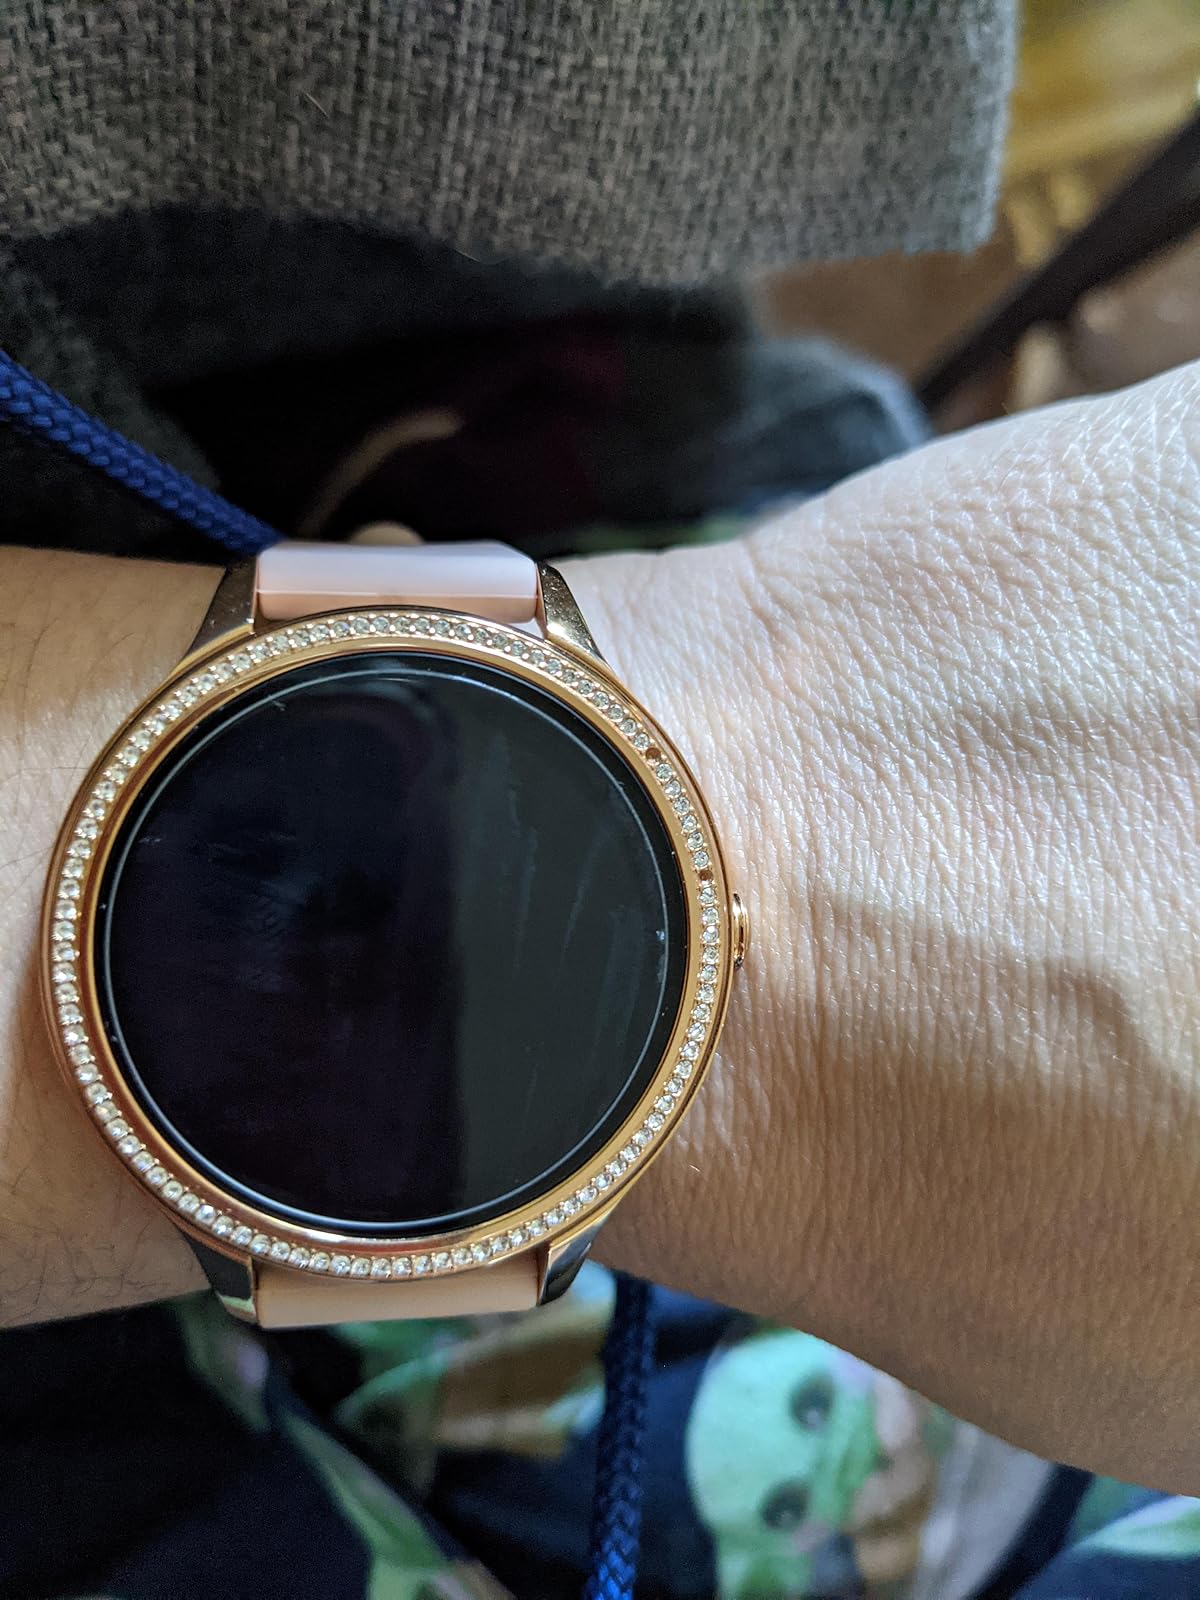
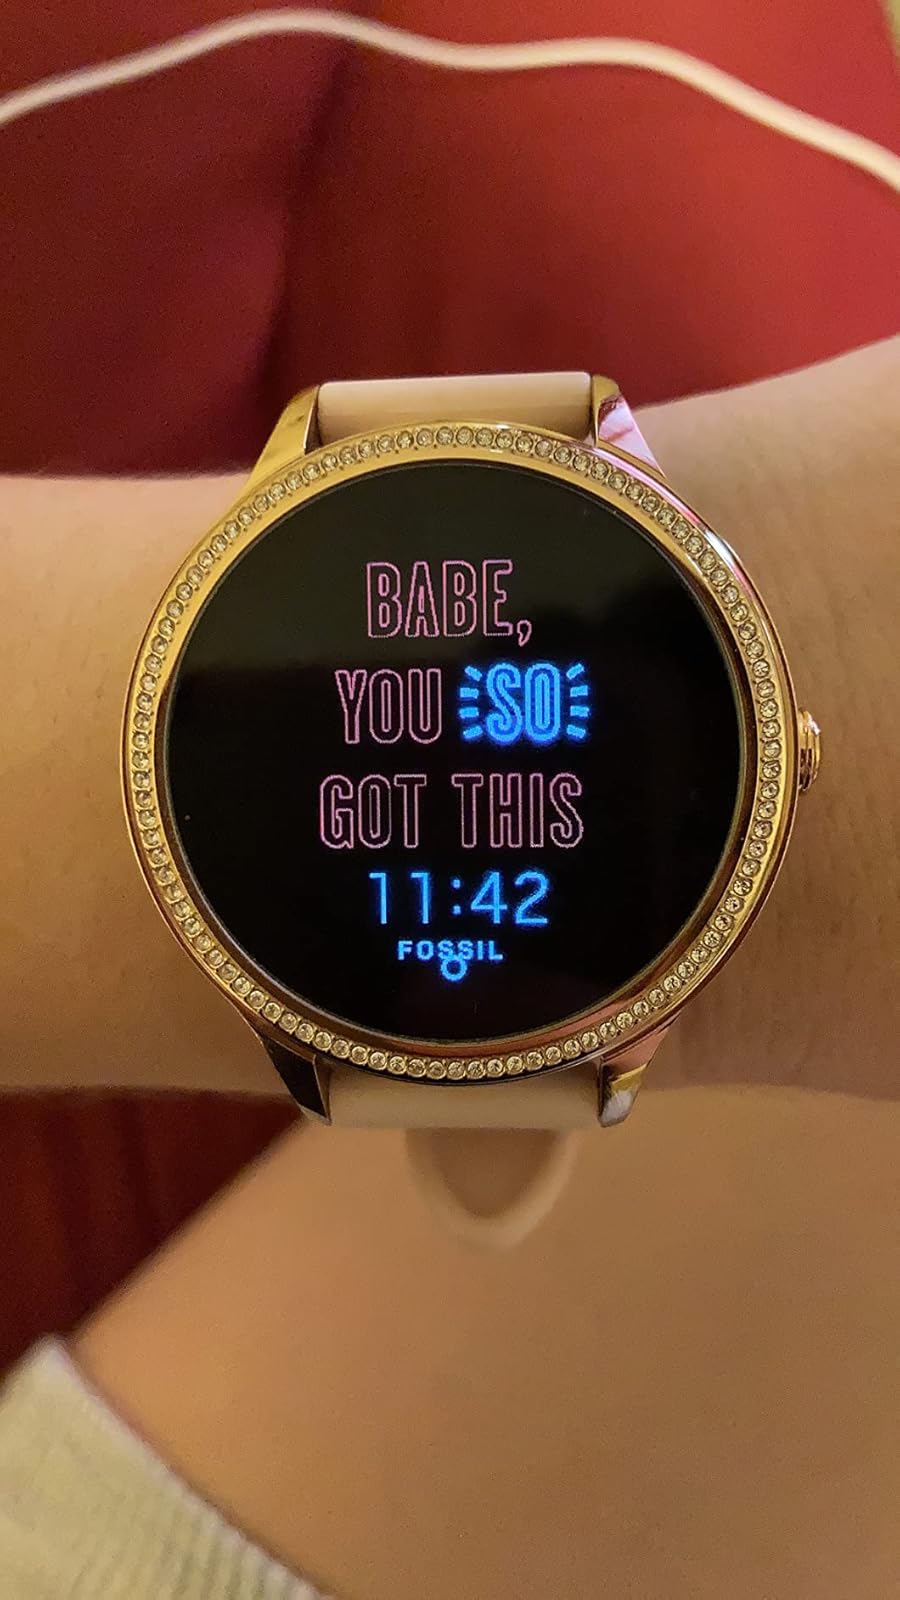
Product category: smartwatch
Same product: yes